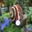
Label: snail